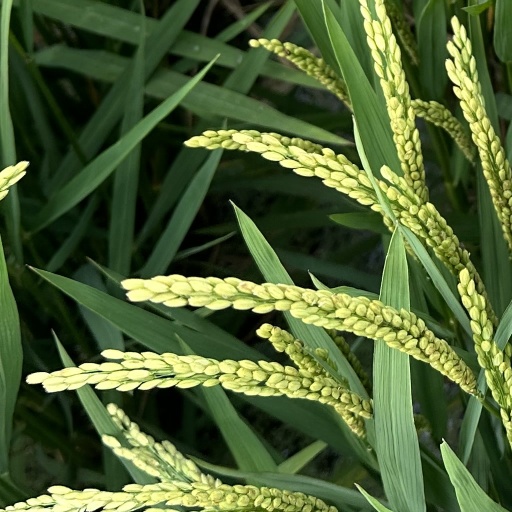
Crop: rice